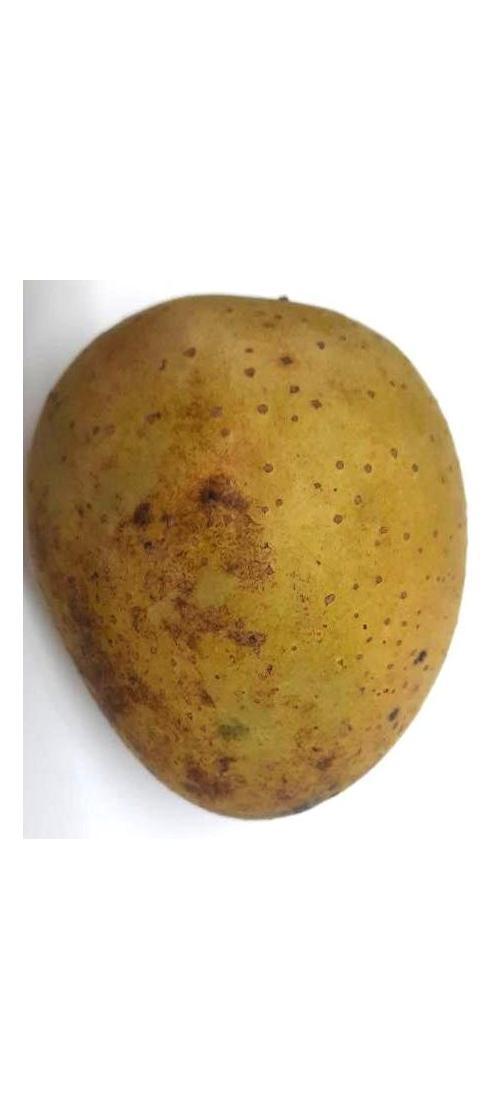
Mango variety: Gourmoti